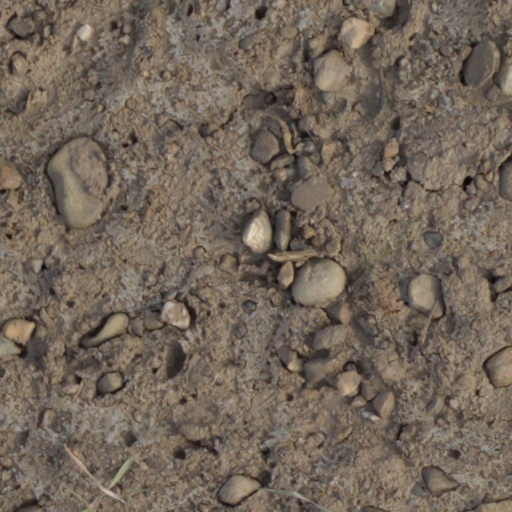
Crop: wheat